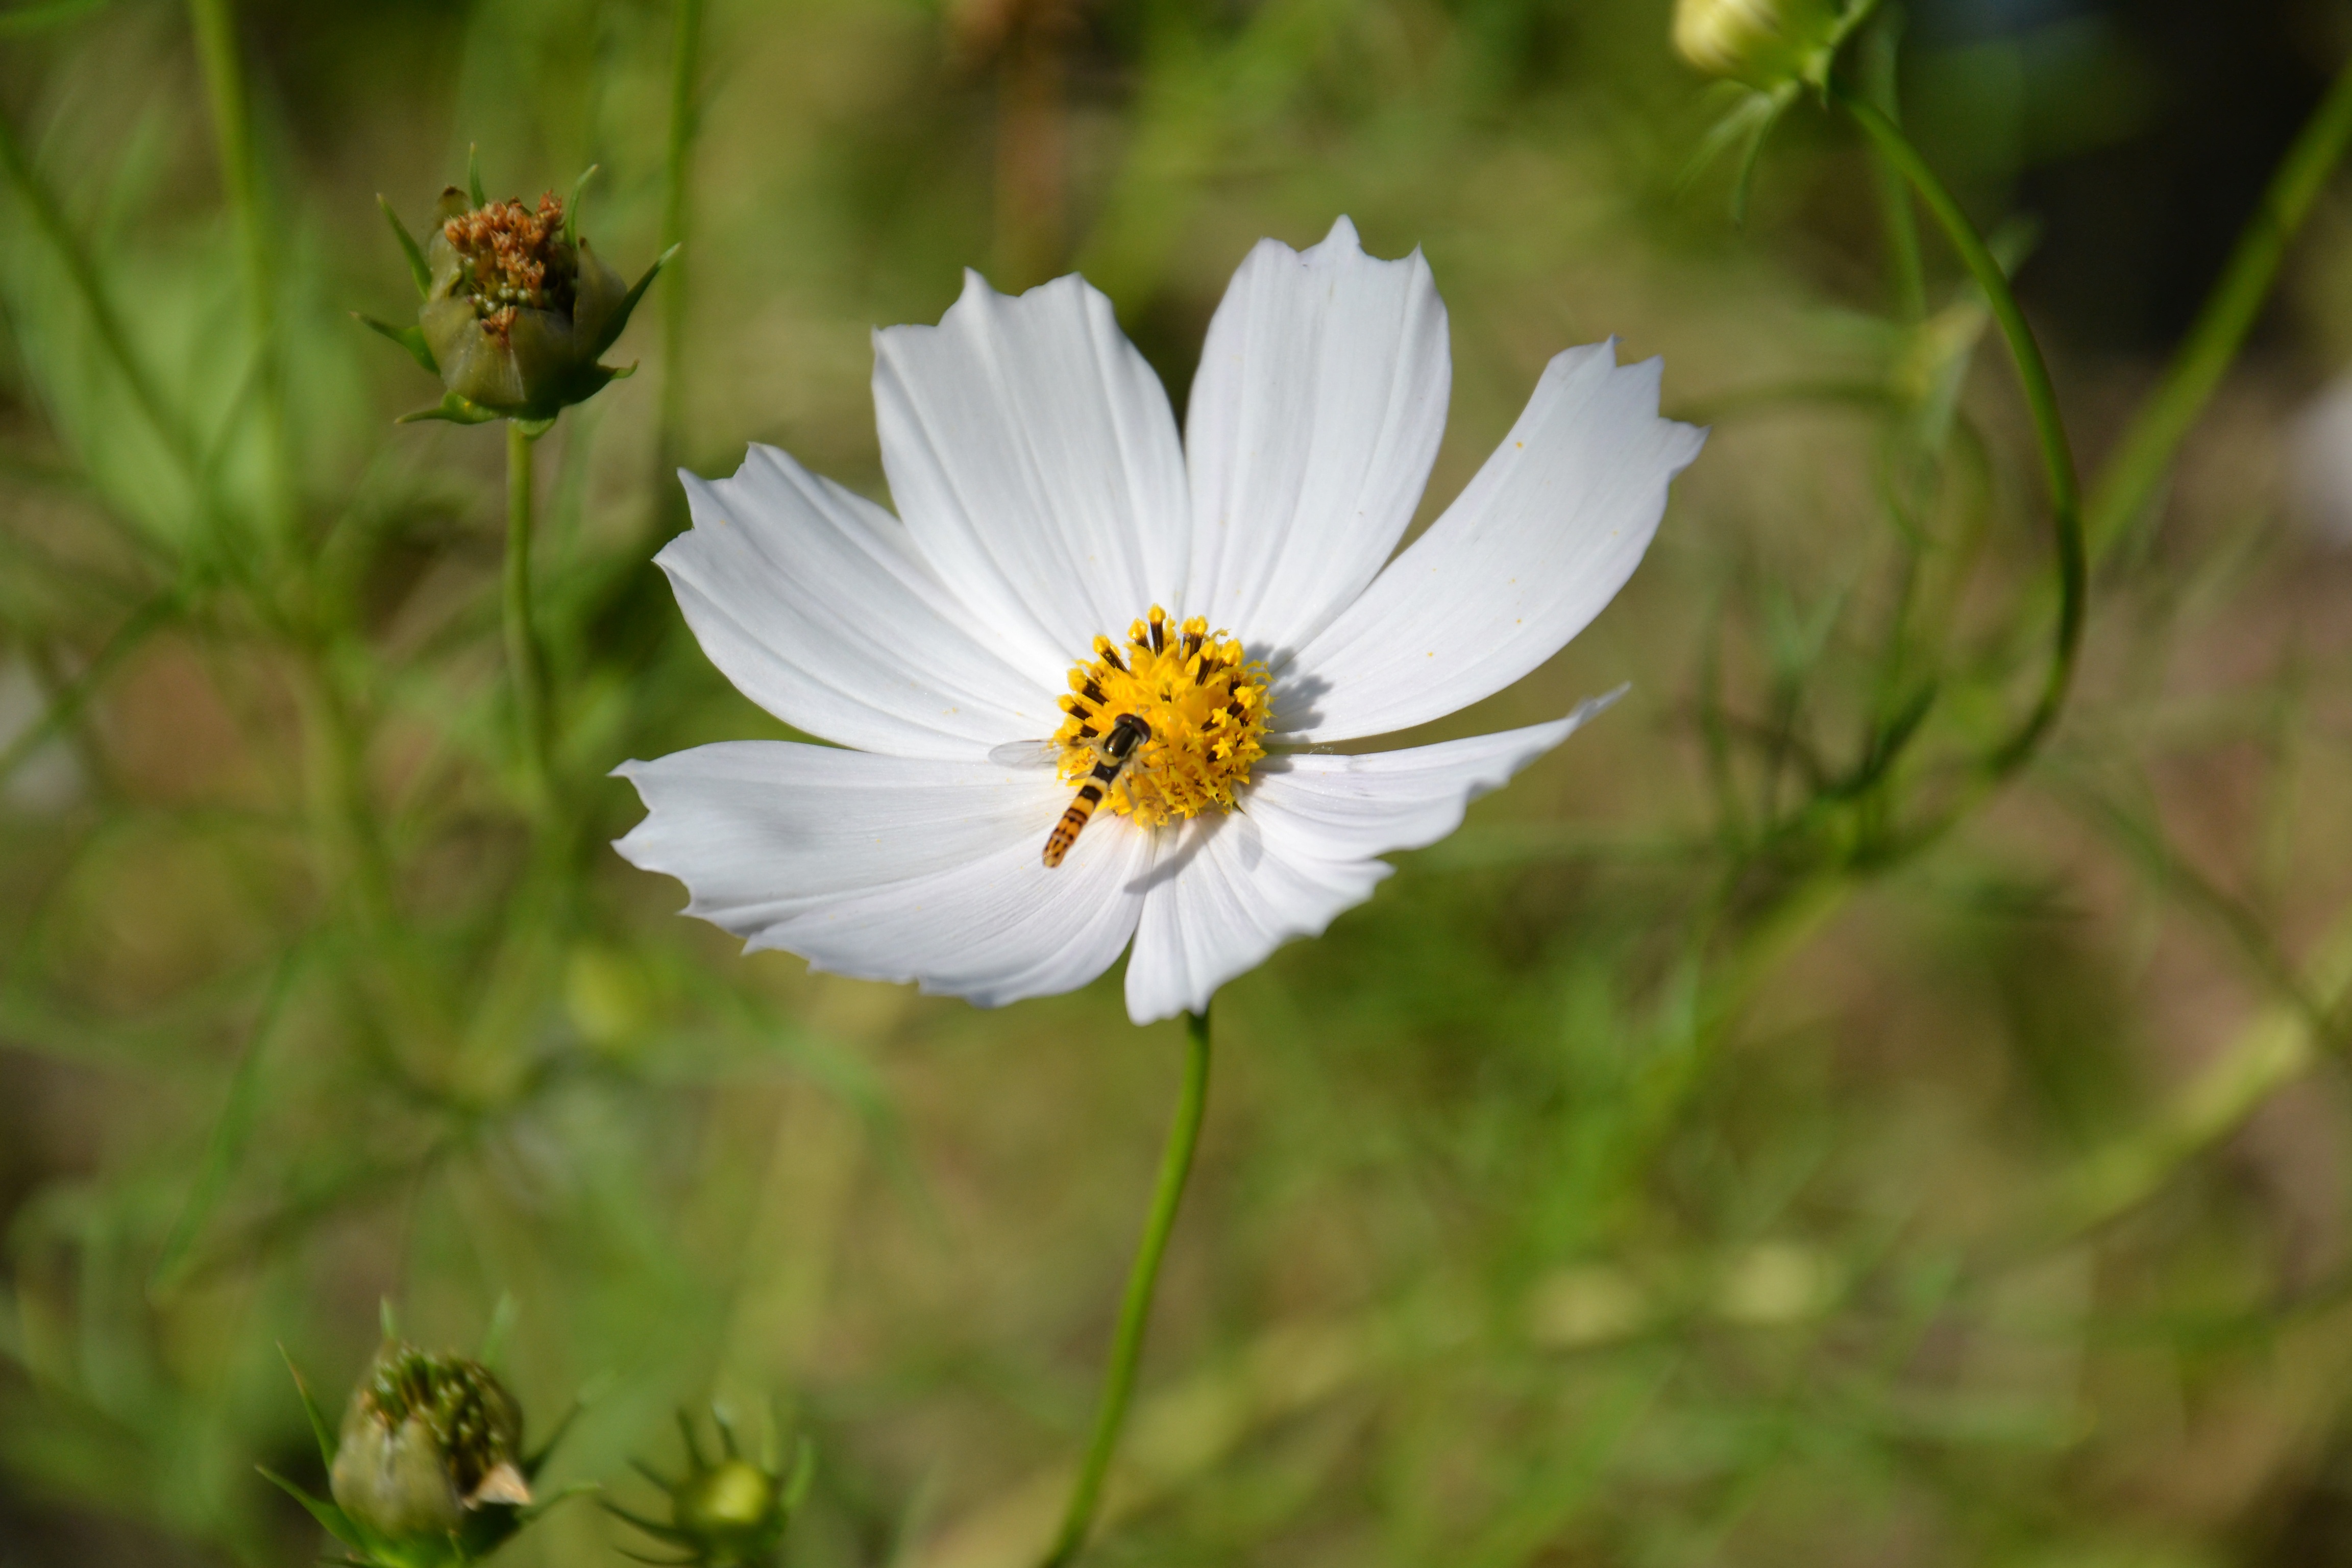
nature, blossom, plant, white, meadow, cosmos, flower, petal, bloom, summer, daisy, insect, botany, garden, closeup, flora, wildflower, flowers, beautiful, dacha, macro photography, summer flowers, garden flowers, cosmea, garden flower, beautiful flower, flowering plant, daisy family, oxeye daisy, land plant, garden cosmos